Excellence Canada

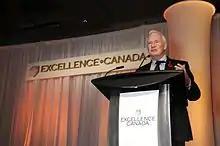
David Johnston speaking at the Excellence Summit in 2012

The "Canada Awards for Excellence" are internationally recognized as the national quality award for Canada. In its patronage of this award, Excellence Canada is akin to the likes of the National Institute of Standards and Technology, who preside over the Malcolm Baldrige National Quality Award in the United States, and the , who govern the Deming Prize in Japan. Past recipients of the "Canada Awards for Excellence" include the Workplace Safety & Insurance Board, Ricoh, the City of Markham, Ontario Region of Peel, Diversicare, Hill+Knowlton Strategies, Manulife Calian, Ceridian, and Sun Life Financial.